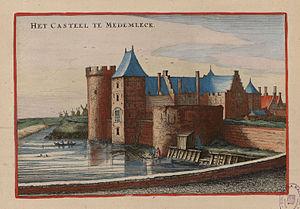
Le siège de Medemblik a eu lieu en 1517. La ville avec le château de Medemblik ont été assiégés pour la deuxième fois depuis 1351.
L'Arumer Zwarte Hoop était l'armée rebelle frisonne formée par Pier Gerlofs Donia dit Grote Pier pour s'opposer aux Habsbourg et aux Saxons pour une Frise libre, la Magna Frisia.
Le Château de Radboud est un château situé sur le côté est du port de la ville de Medemblik, en Hollande-Septentrionale. Le château date de 1288.